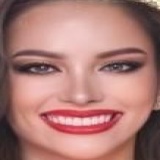
hoa hậu Ngọc Châu